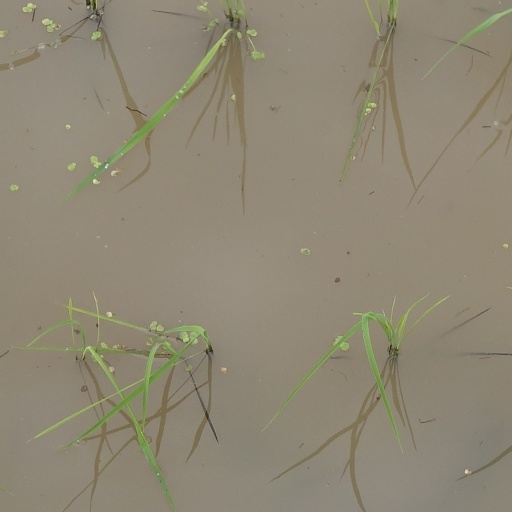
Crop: rice